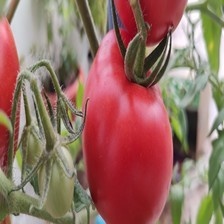
Label: tomato